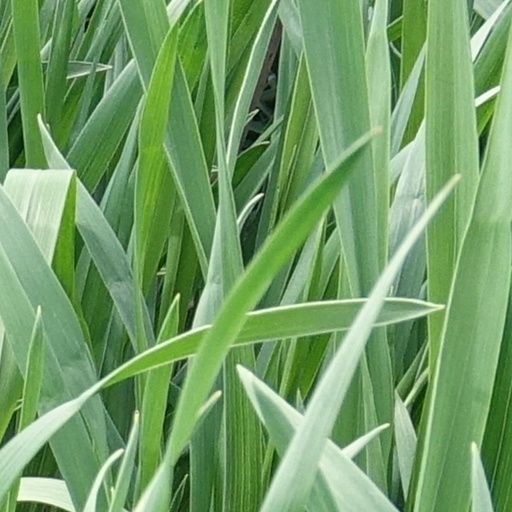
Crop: wheat